Festina (cycling team)

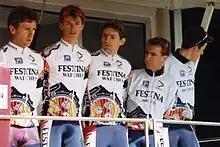
The Festina–Lotus at the 1993 Paris–Nice

Festina was a former professional cycling team that was active in the professional peloton from 1989 to 2001. The team was sponsored by the Swiss watch manufacturer of the same name.